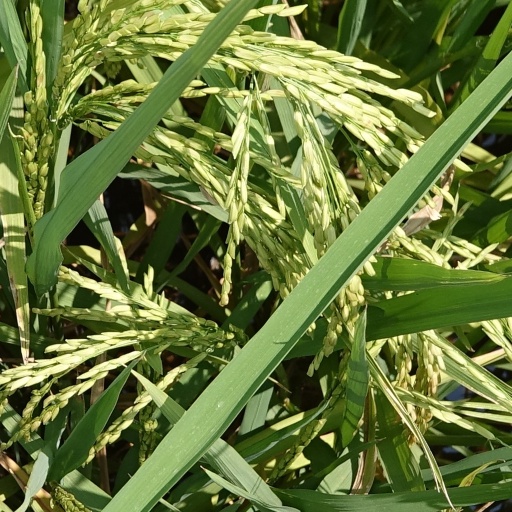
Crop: rice